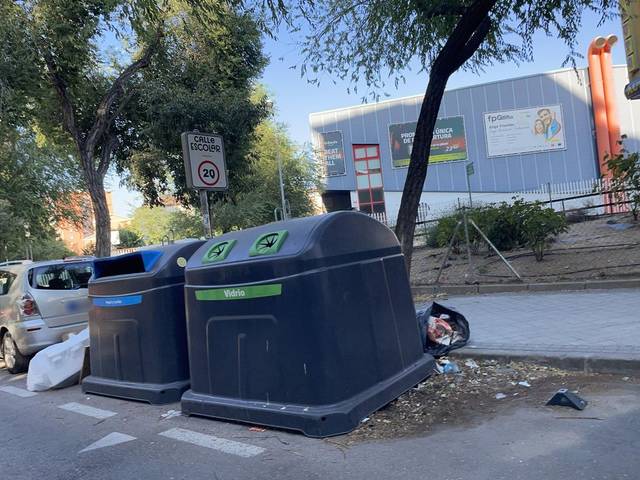
Region: Spain
Coordinates: 40.397, -3.762